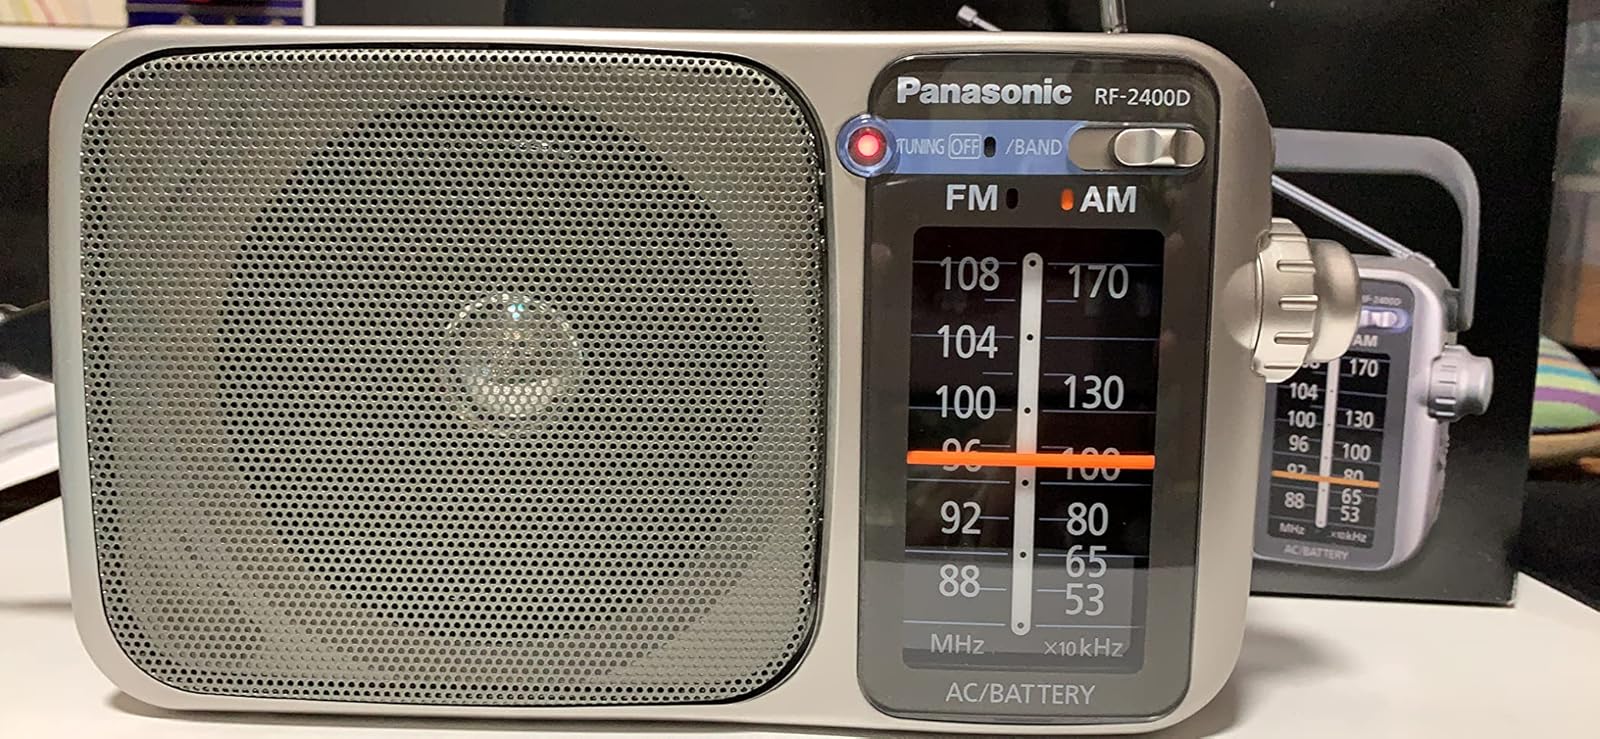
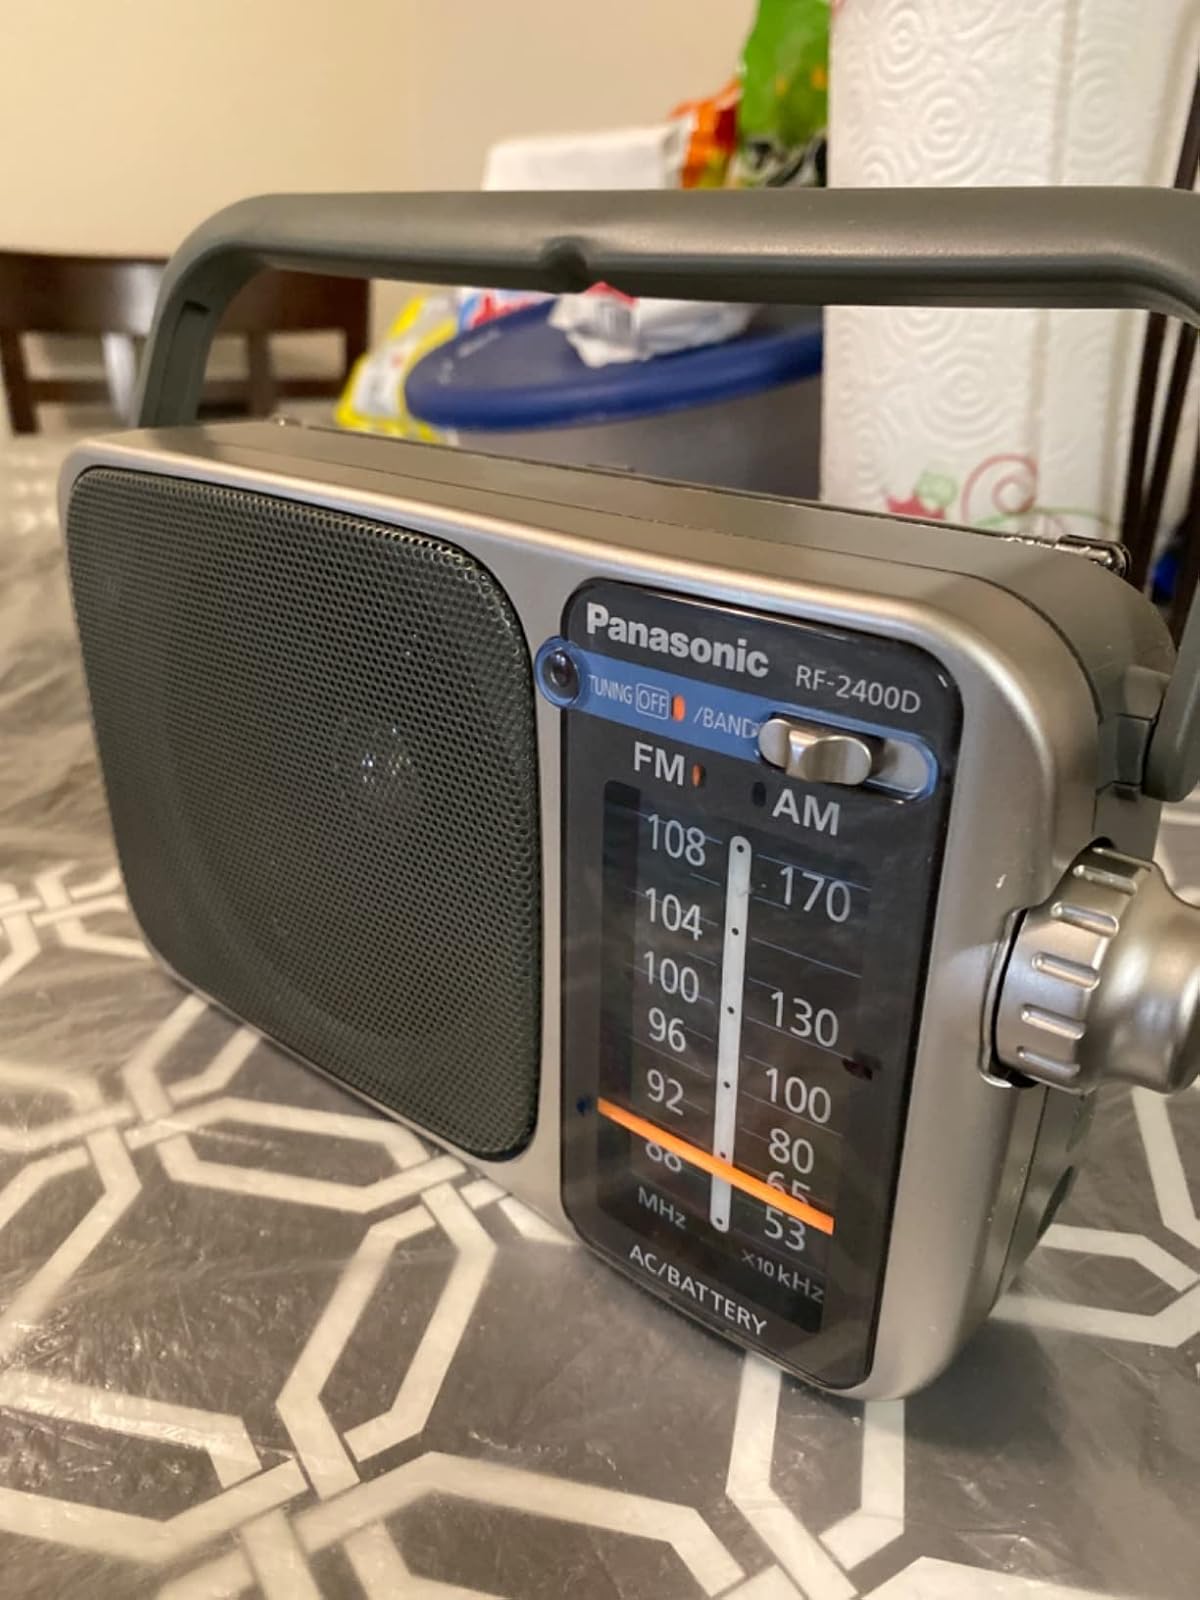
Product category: radio
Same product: yes